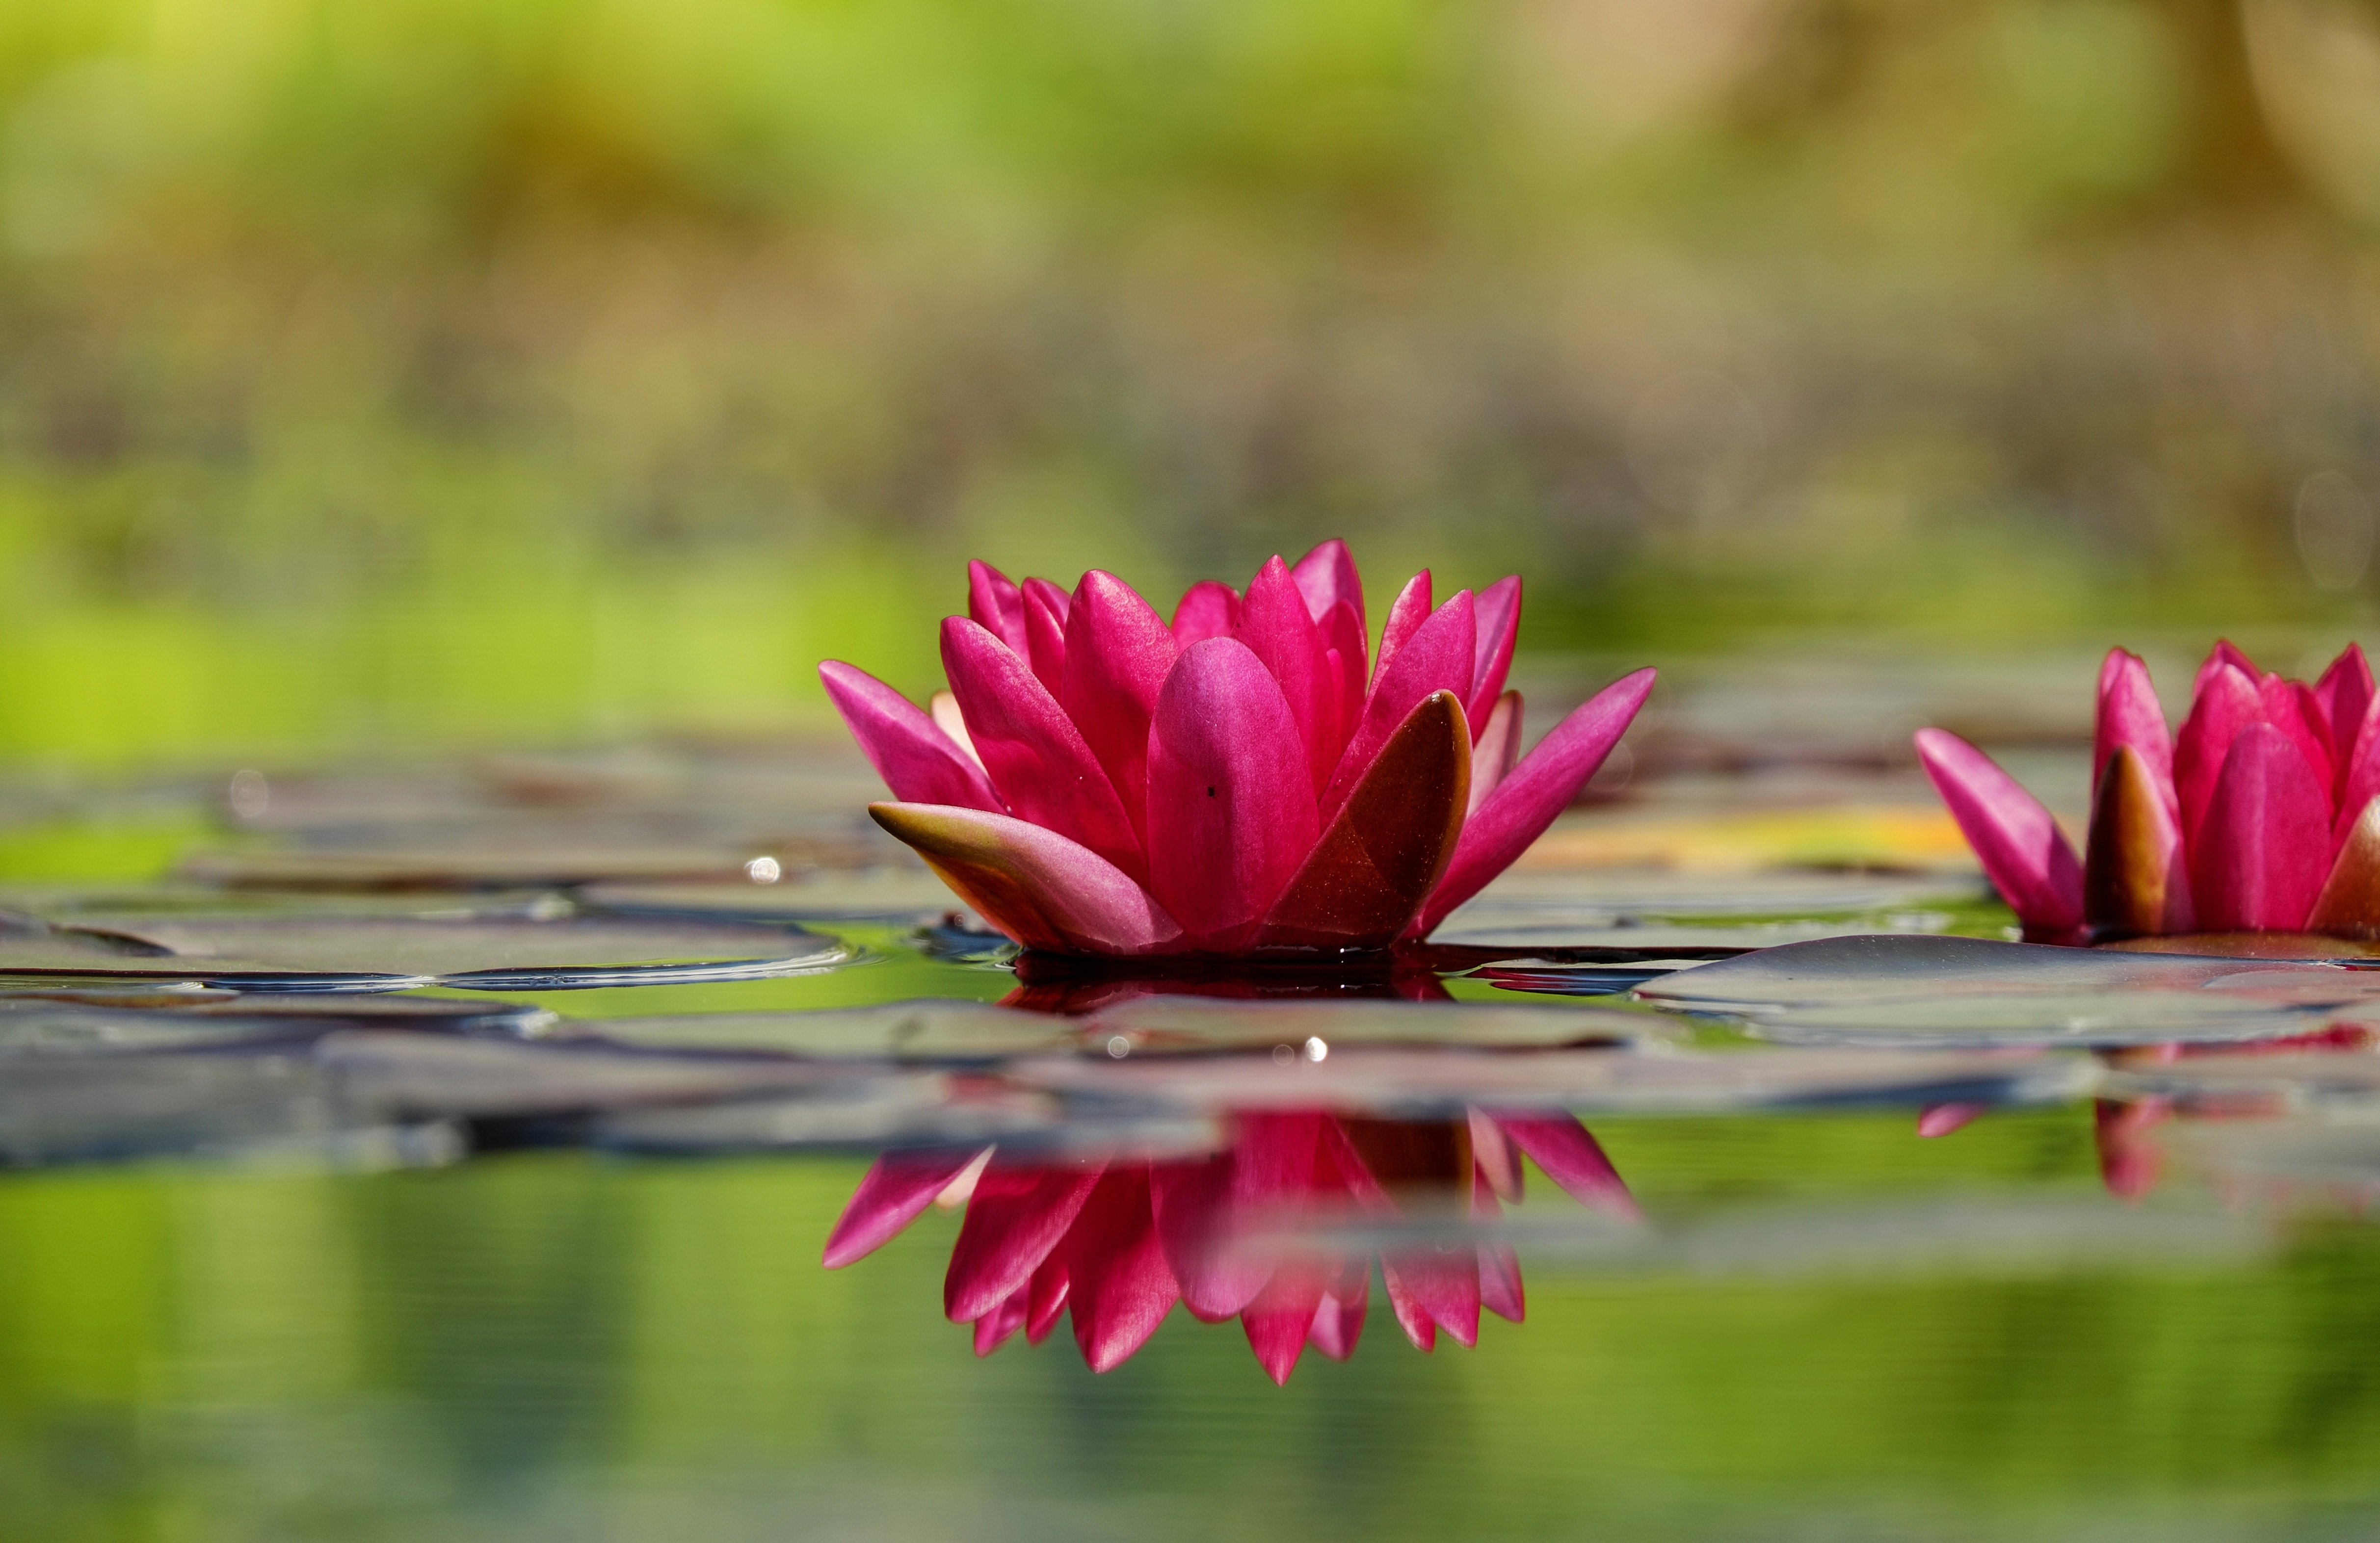
water, nature, blossom, plant, leaf, flower, petal, bloom, red, botany, pink, sacred lotus, aquatic plant, flora, water lily, flowers, lotus, mirroring, macro photography, flowering plant, land plant, lotus family, proteales